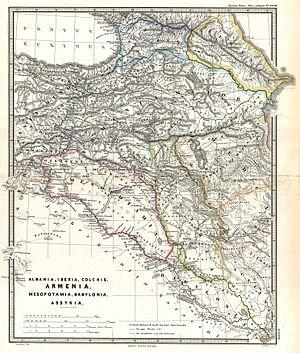
Marc Aurèle est un empereur, philosophe et écrivain romain né le 26 avril 121 à Rome et mort le 17 mars 180 à Sirmione selon Tertullien ou à Vindobona. Sur les instructions de l'empereur Hadrien, il est adopté en 138 par son futur beau-père et oncle Antonin le Pieux qui le nomme héritier du trône impérial.